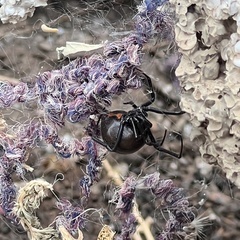
Species: Lactrodectus_hesperus